Mark Brunell

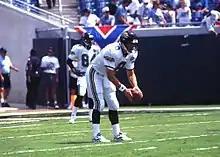
Brunell warming up before the Jaguars first game in 1995

During his years in Jacksonville, Brunell was selected to the Pro Bowl three times, in 1997, 1998, and 2000 and awarded the Pro Bowl MVP in the 1997 game. With Brunell starting, the Jaguars won an AFC Central Division title and became the first NFL expansion team to make the playoffs three times in its first four seasons of play. The furthest he led the team was to the 1996 AFC Championship Game, which they lost to the New England Patriots. They returned again in 1999, but would lose to the Tennessee Titans.